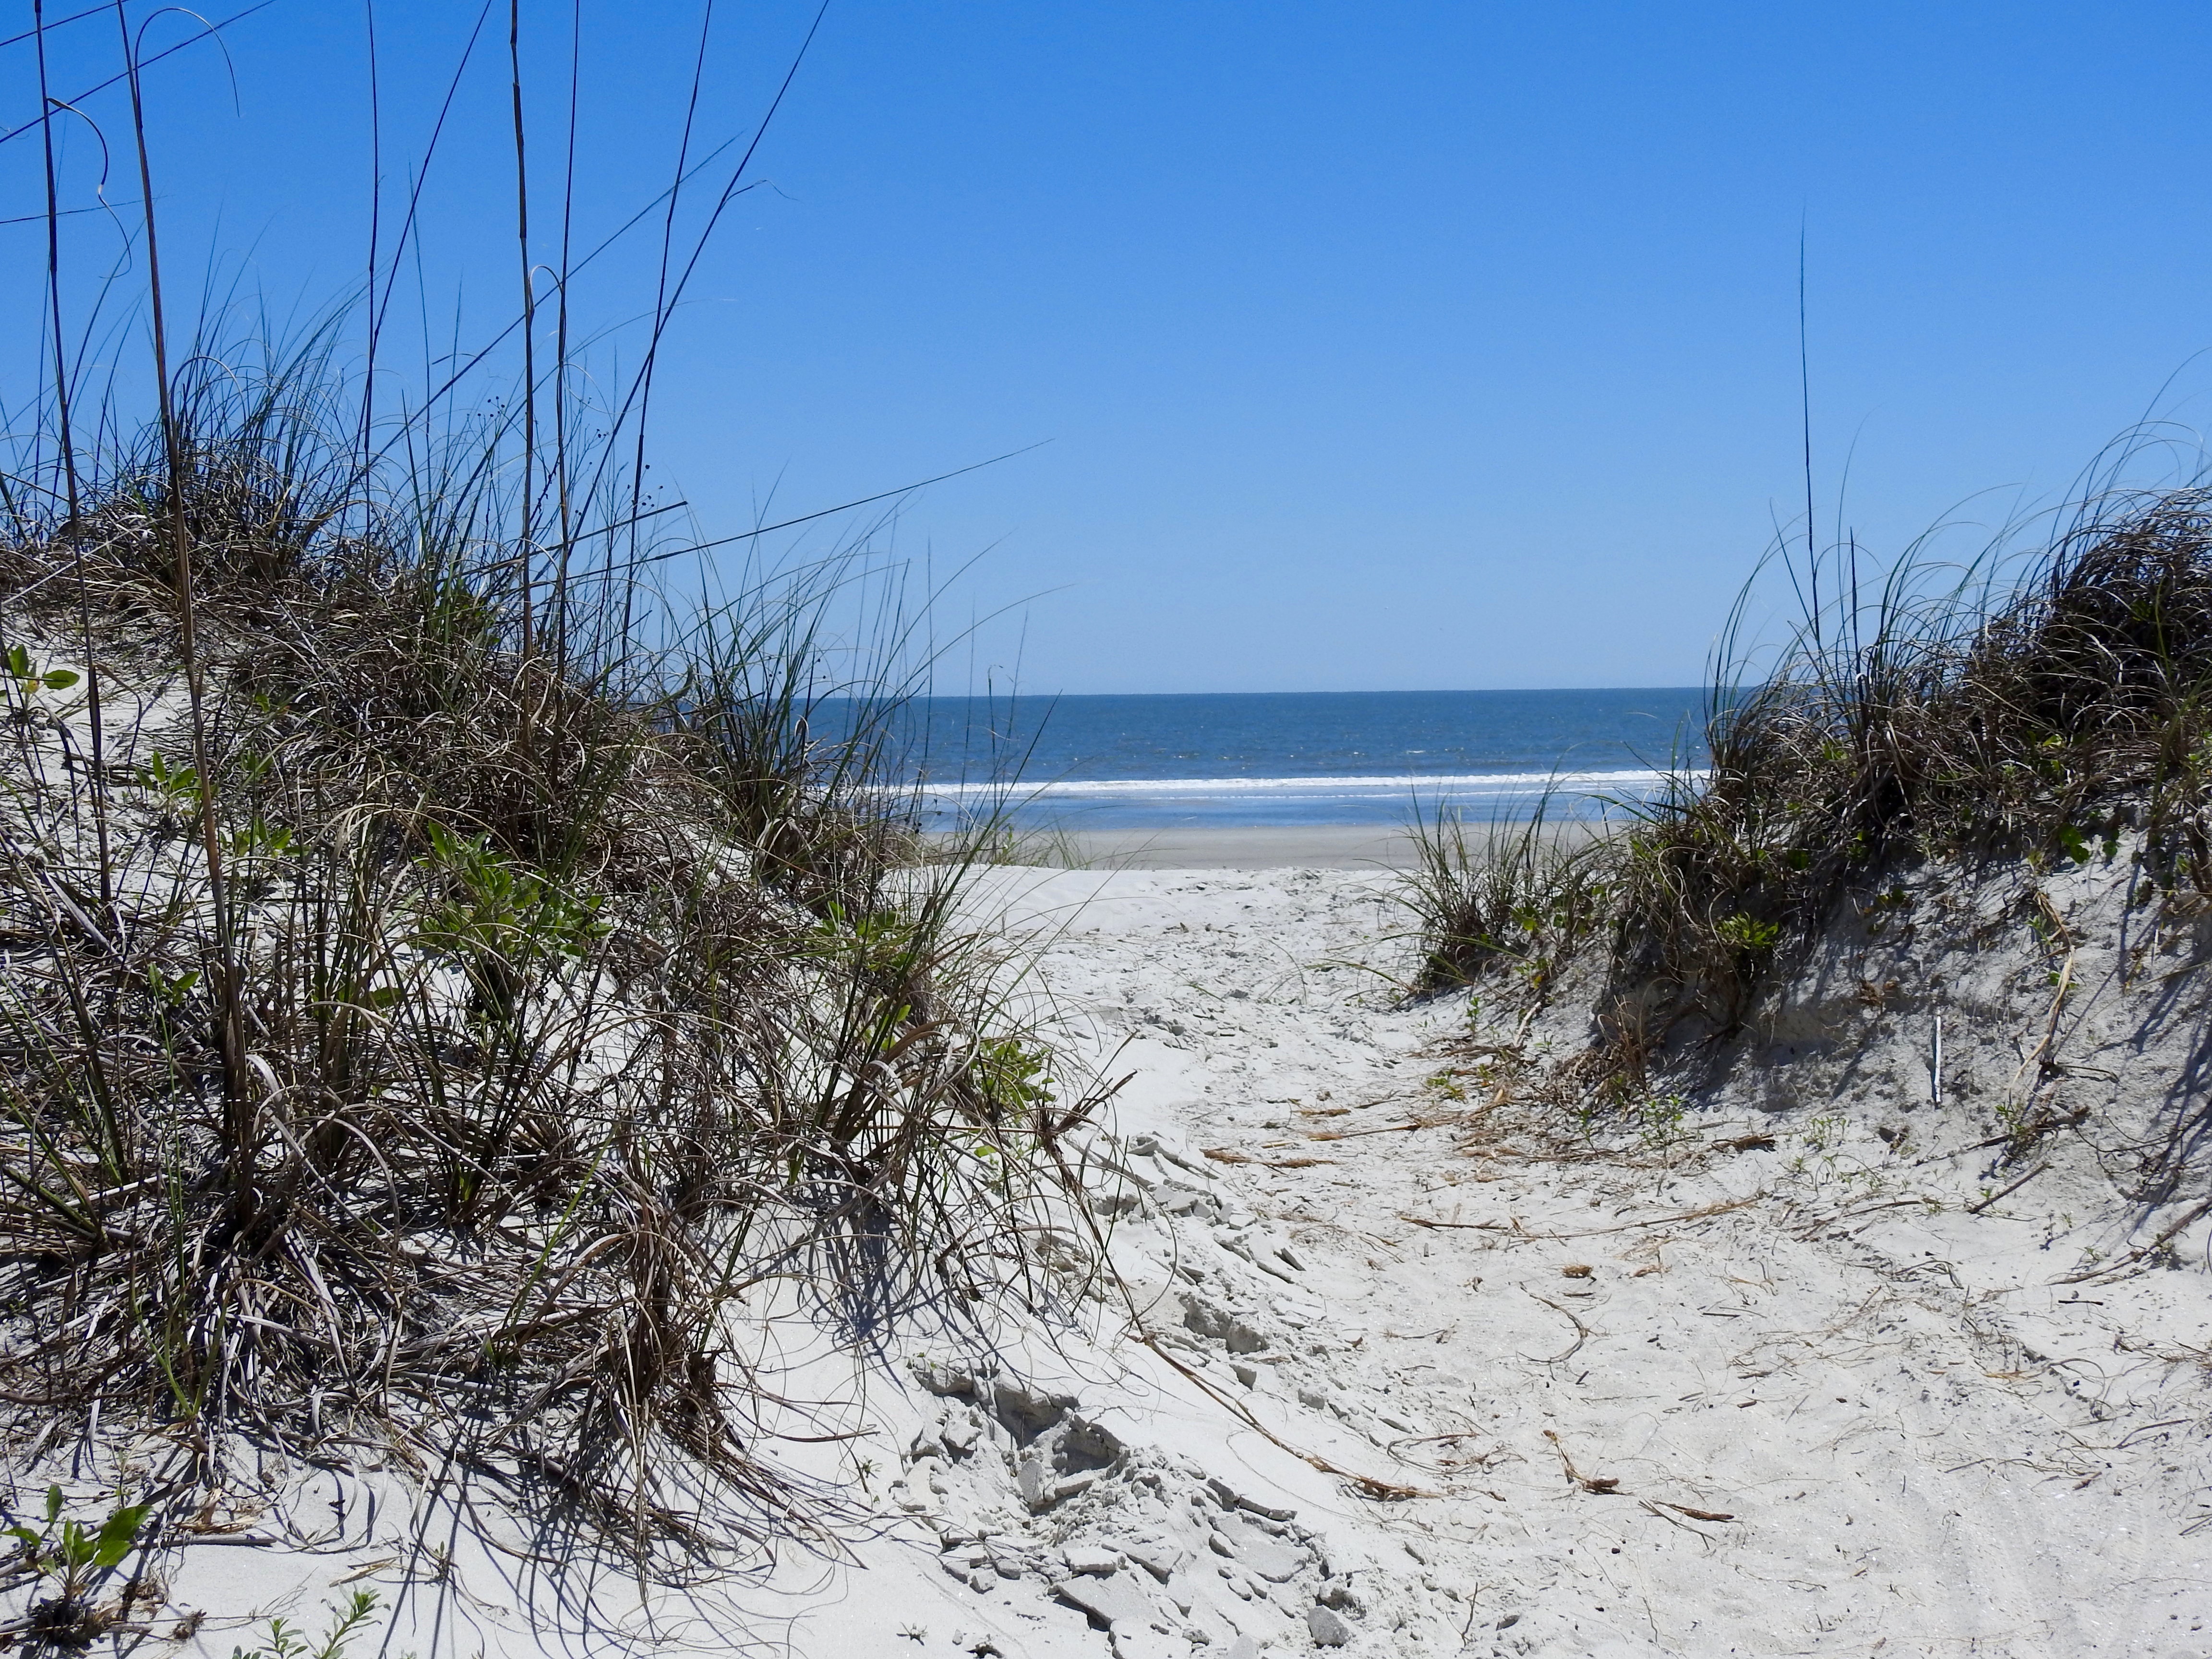
beach, landscape, sea, coast, nature, ocean, shore, coastal, body of water, beaches, habitat, north carolina, natural environment